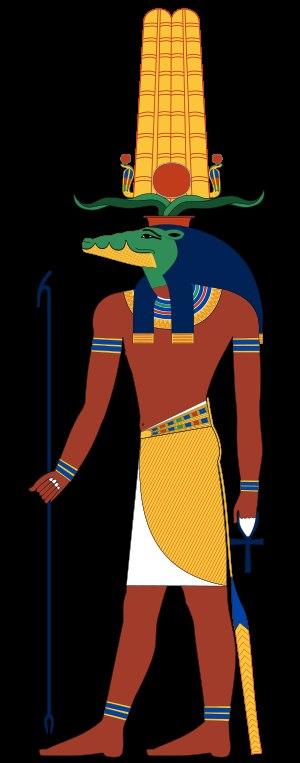
Le nom reptiles désigne des animaux terrestres à température variable, au corps souvent allongé et recouvert d'écailles, et dont la démarche, pattes écartées et corps proche du sol, est proche de la reptation. Ce groupe, que les sources notamment antérieures au XXIᵉ siècle considèrent comme un taxon dénommé Reptilia, inclut dans ce cas des animaux disparus comme les dinosaures, les ichthyosaures, les plésiosaures, les pliosaures, les ptérosaures. Depuis l'essor de la cladistique et surtout du cladisme, un nombre croissant de chercheurs considère que le mot reptile ne doit plus être utilisé comme un taxon valide car il ne désigne pas un groupe holophylétique dont les espèces descendent toutes d'un ancêtre commun « reptilien » exclusif, mais forment un regroupement paraphylétique d'espèces semblables par les caractères de l'ectothermie et des écailles. Le groupe « reptiles » serait ainsi paraphylétique parce que les ancêtres communs du groupe ont aussi produit une descendance ne possédant pas de tels caractères : les mammifères et les oiseaux.